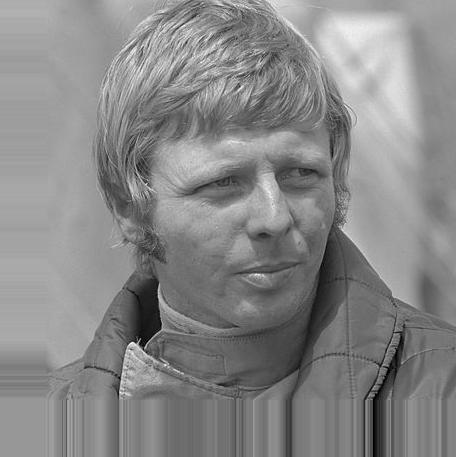
Age: 28